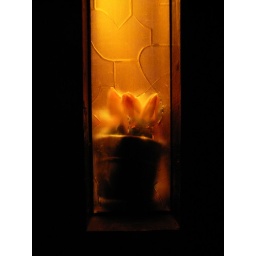
rose in glass